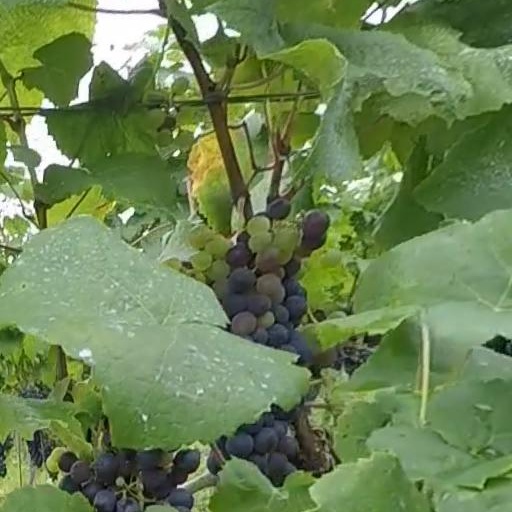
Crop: grape